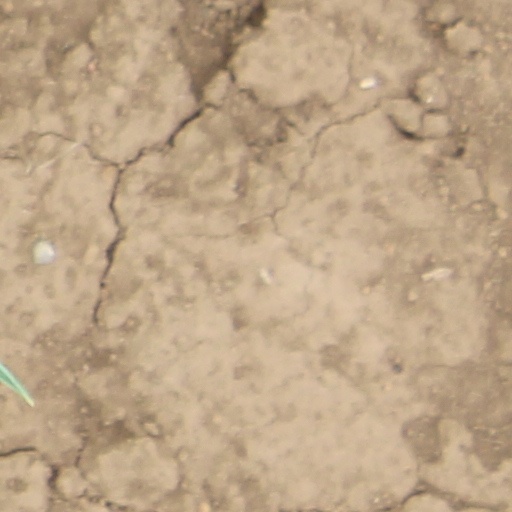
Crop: wheat